Herbert Ihlefeld

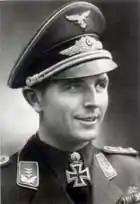
Ihlefeld as a "Hauptmann"

Herbert Ihlefeld (1 June 1914 – 8 August 1995) was a German Luftwaffe military aviator during the Spanish Civil War and World War II, a fighter ace listed with 130 enemy aircraft shot down in over 1,000 combat missions. Depending on source, he claimed seven to nine aerial victories in the Spanish Civil War, and during World War II, 67 on the Eastern Front and 56 on the Western Front, including 15 four-engined bombers and 26 Supermarine Spitfires. He survived being shot down eight times during his 1,000 combat missions.